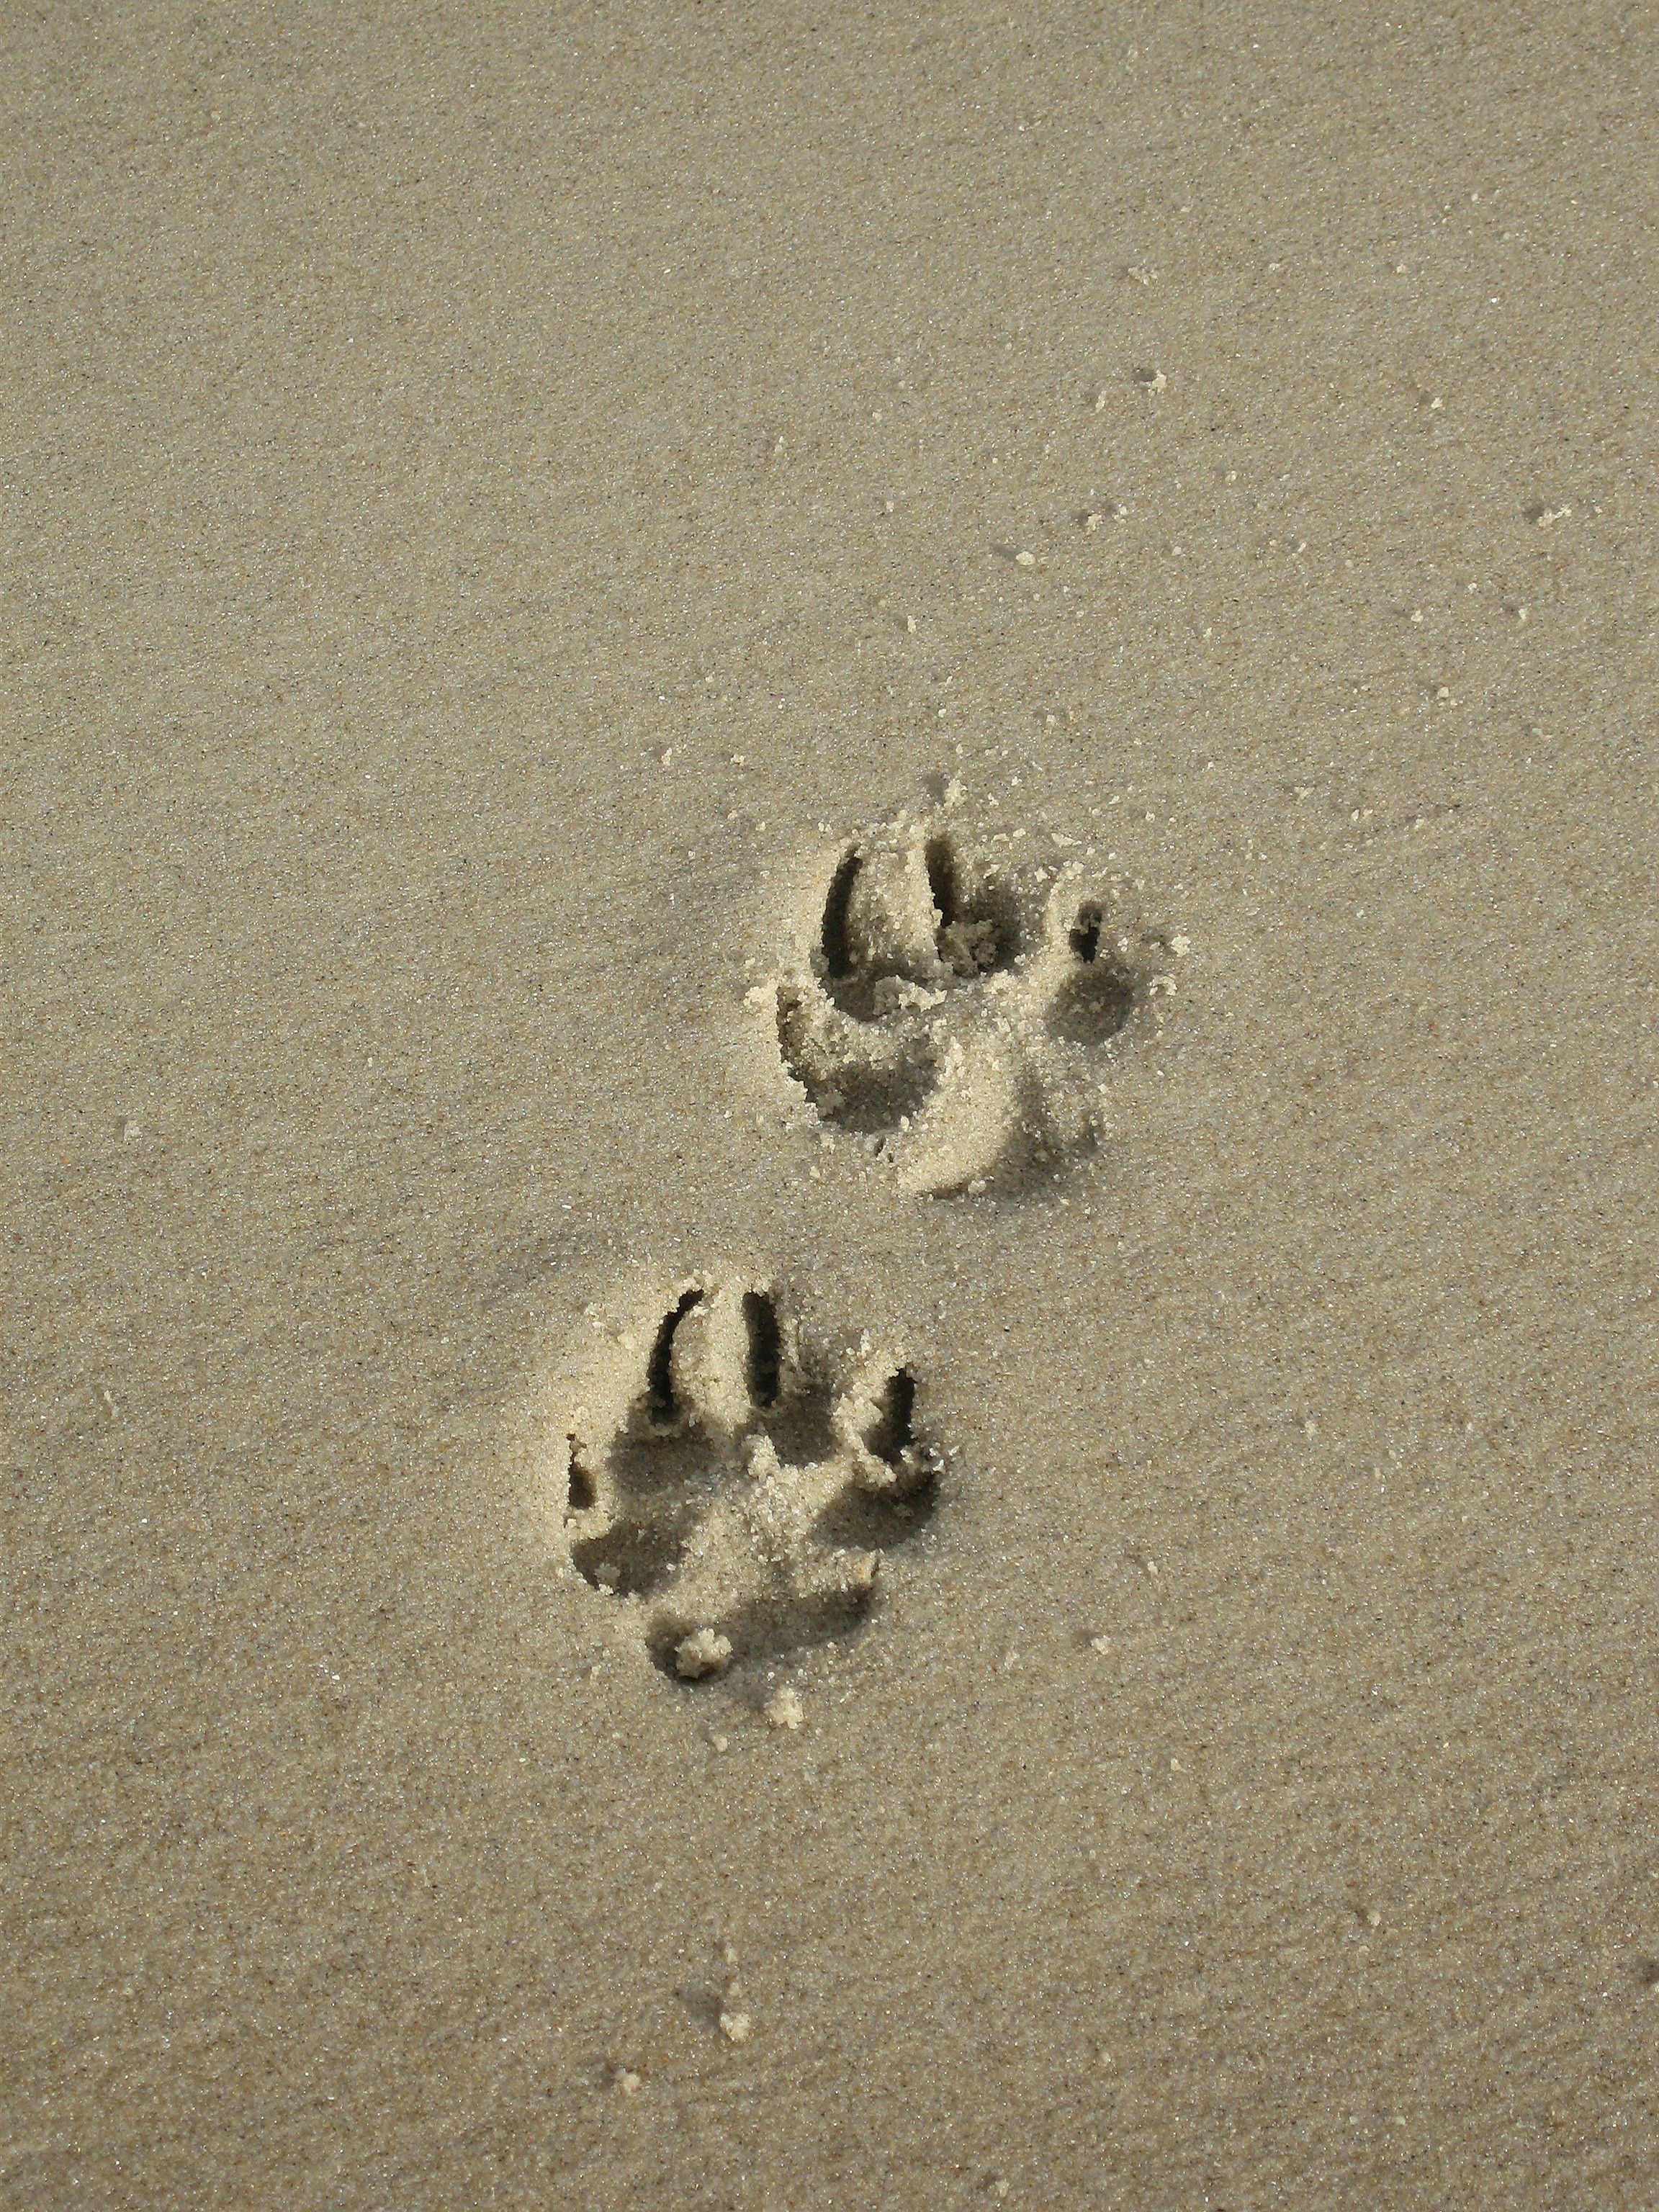
beach, sand, footprint, number, shadow, material, circle, paw, shape, dog paw, paw print